Play Dead (1983 film)

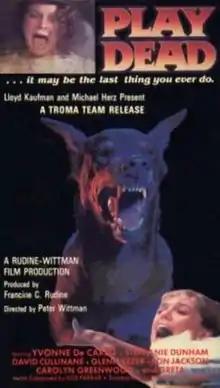
Film poster

Play Dead (also known as Killer Dog and Satan's Dog) is a 1985 American horror film directed by Peter Wittman and starring Yvonne De Carlo.